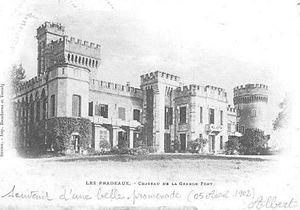
carte postale ancienne grangefort 2
Le château de la Grange Fort, ou Grangefort, est un château datant du XVᵉ siècle situé au lieu-dit « La Grange Fort » sur la commune Les Pradeaux, près de la ville d'Issoire. Il a été reconverti en château-camping-chambres d'hôtes par les Van Bronkhorst, ancienne famille aristocratique néerlandaise originaire de Engelo.